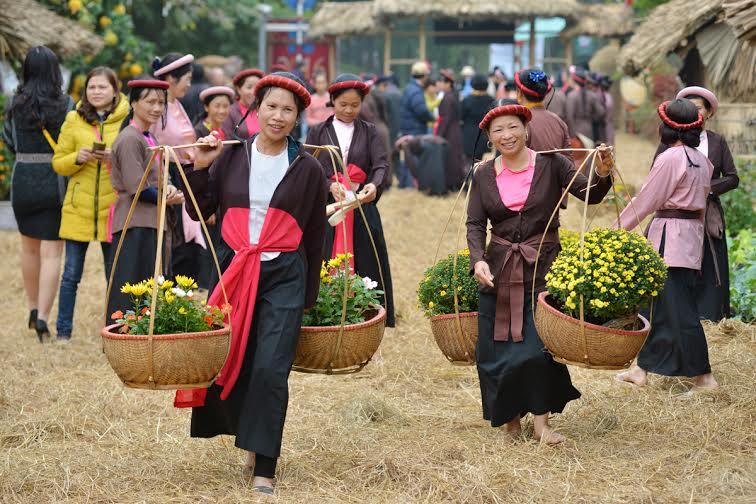
có hai người phụ nữ đang gánh những chiếc đòn gánh trên vai